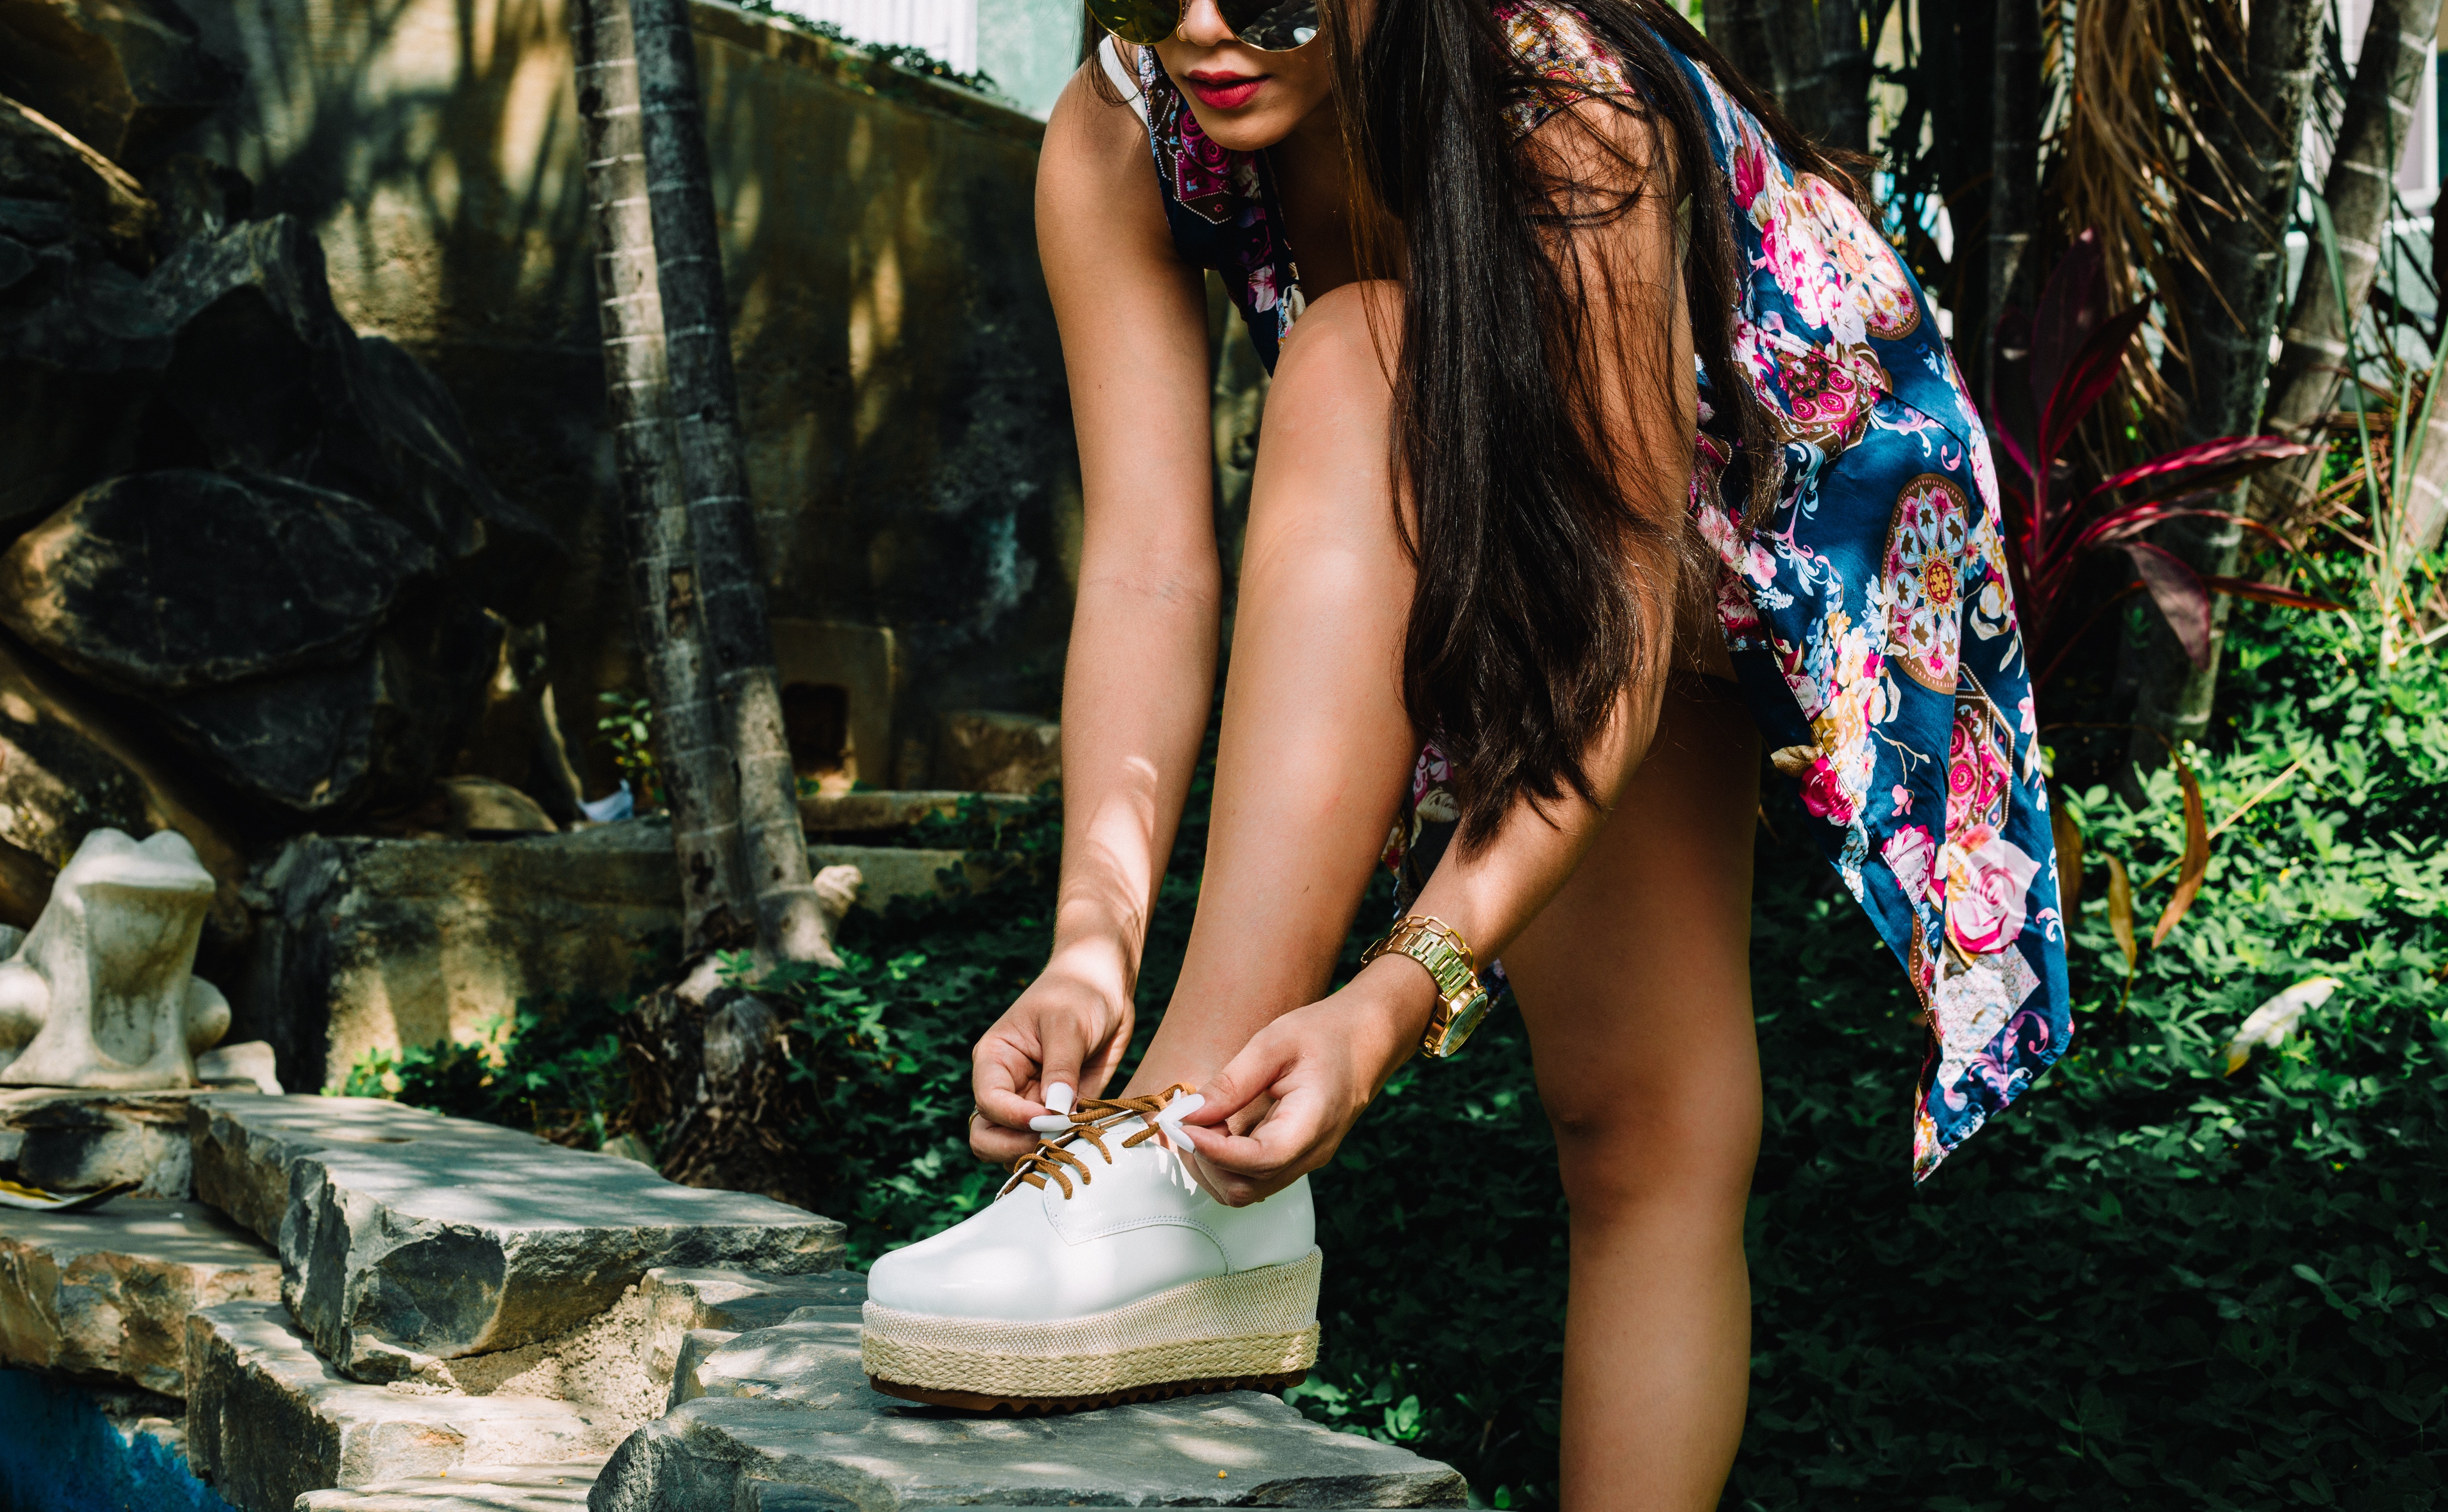
girl, tree, summer, vacation, fun, photo shoot